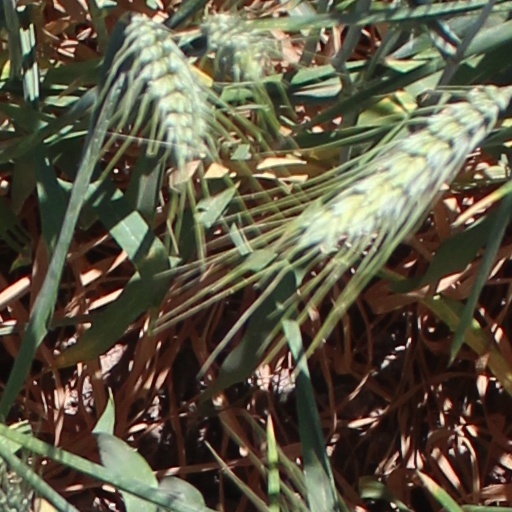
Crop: wheat